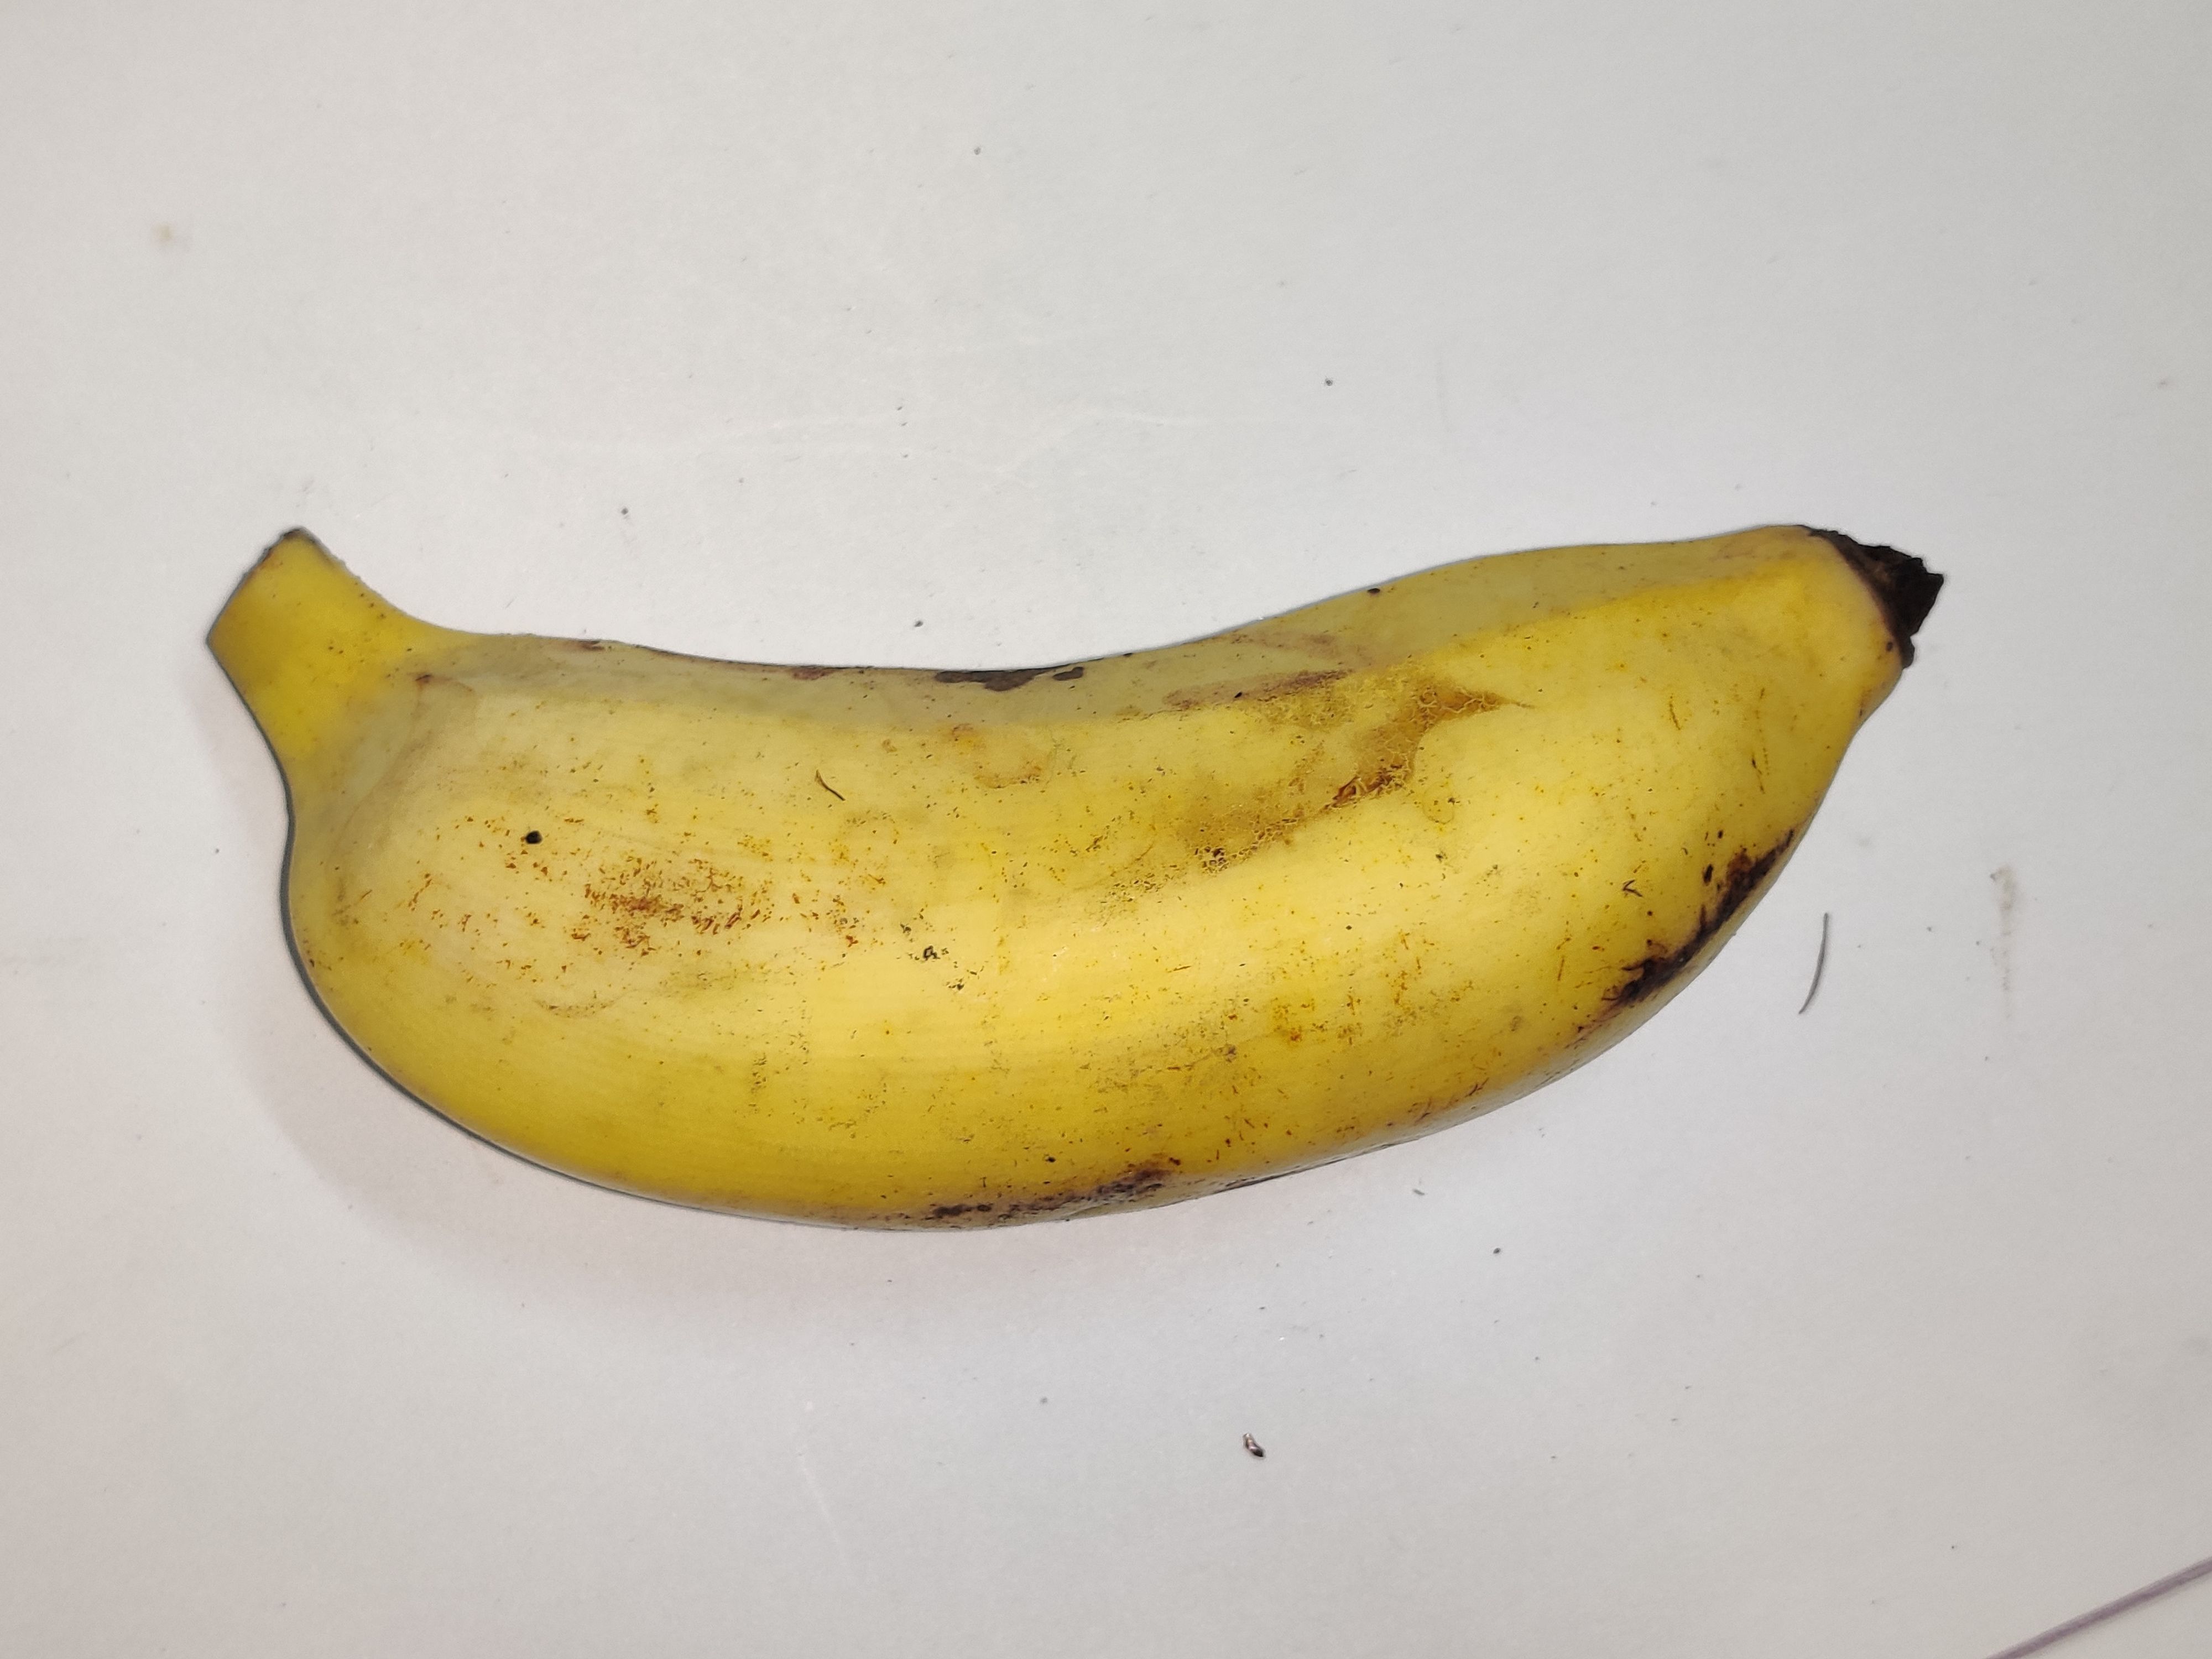
Fruit: banana
Grade: 1st-grade